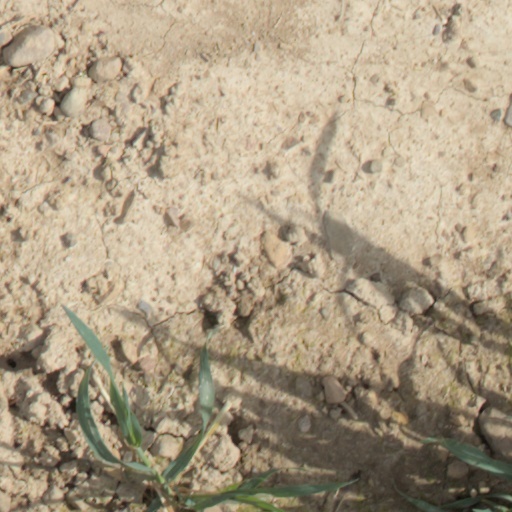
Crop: wheat